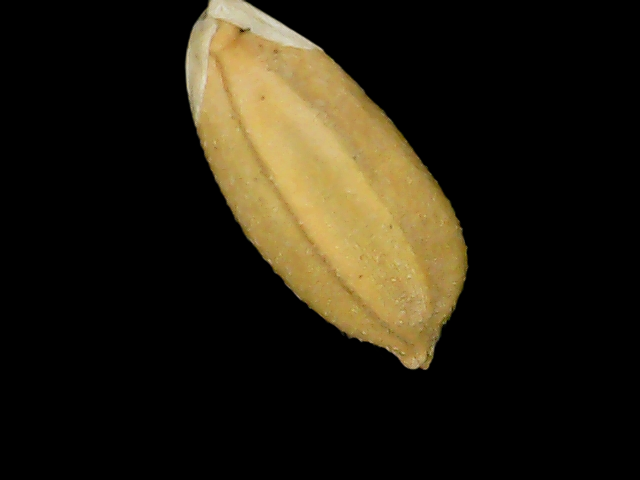
Rice variety: Binadhan08